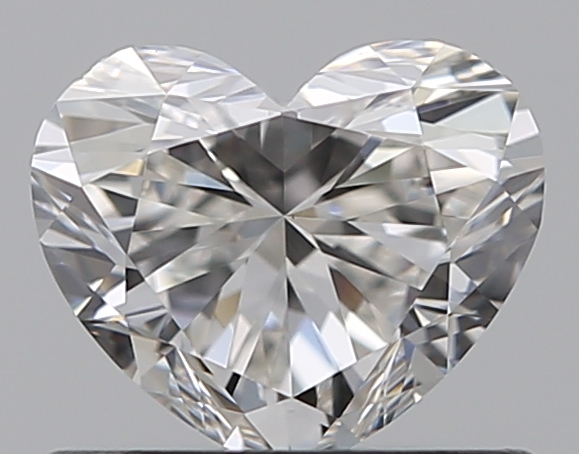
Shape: heart
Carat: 0.59
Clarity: VS1
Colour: H
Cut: EX
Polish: EX
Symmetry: VG
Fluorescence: F
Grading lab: GIA
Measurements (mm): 4.88 x 5.78 x 3.35